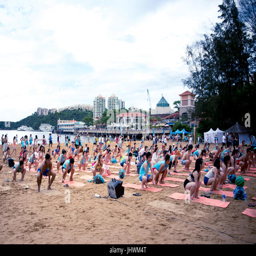
people doing exercise at the beach party on summer vacation